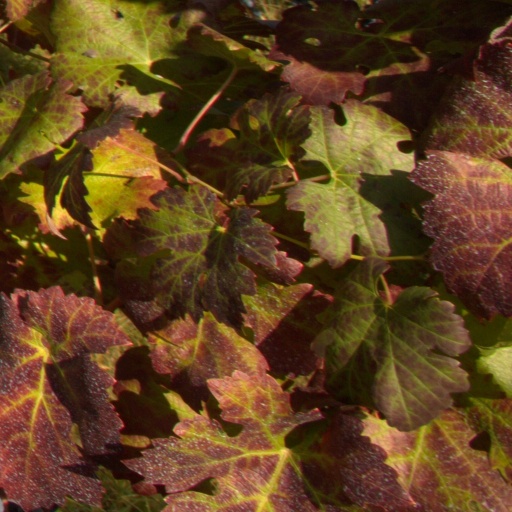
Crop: grape